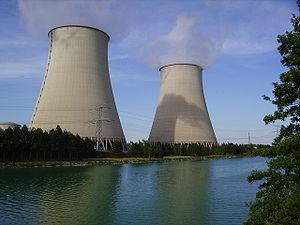
centrale nucléaire de Nogent sur Seine
Malgré le maintien à un haut niveau de l'agriculture et de l'industrie, l'économie française est aujourd'hui principalement une économie de services. Le secteur tertiaire s'autonomise peu à peu et devient le principal moteur de la croissance économique du pays.
Un réseau électrique est un ensemble d'infrastructures énergétiques plus ou moins disponibles permettant d'acheminer l'énergie électrique des centres de production vers les consommateurs d'électricité.
La centrale nucléaire de Nogent est située dans la commune de Nogent-sur-Seine, sur la rive droite de la Seine, dans l'ouest du département de l'Aube. Elle se situe à 50 km à l'ouest de Troyes et à 110 km au sud-est de Paris. La centrale compte deux unités de production de type réacteur à eau pressurisée de 1 310 MW.